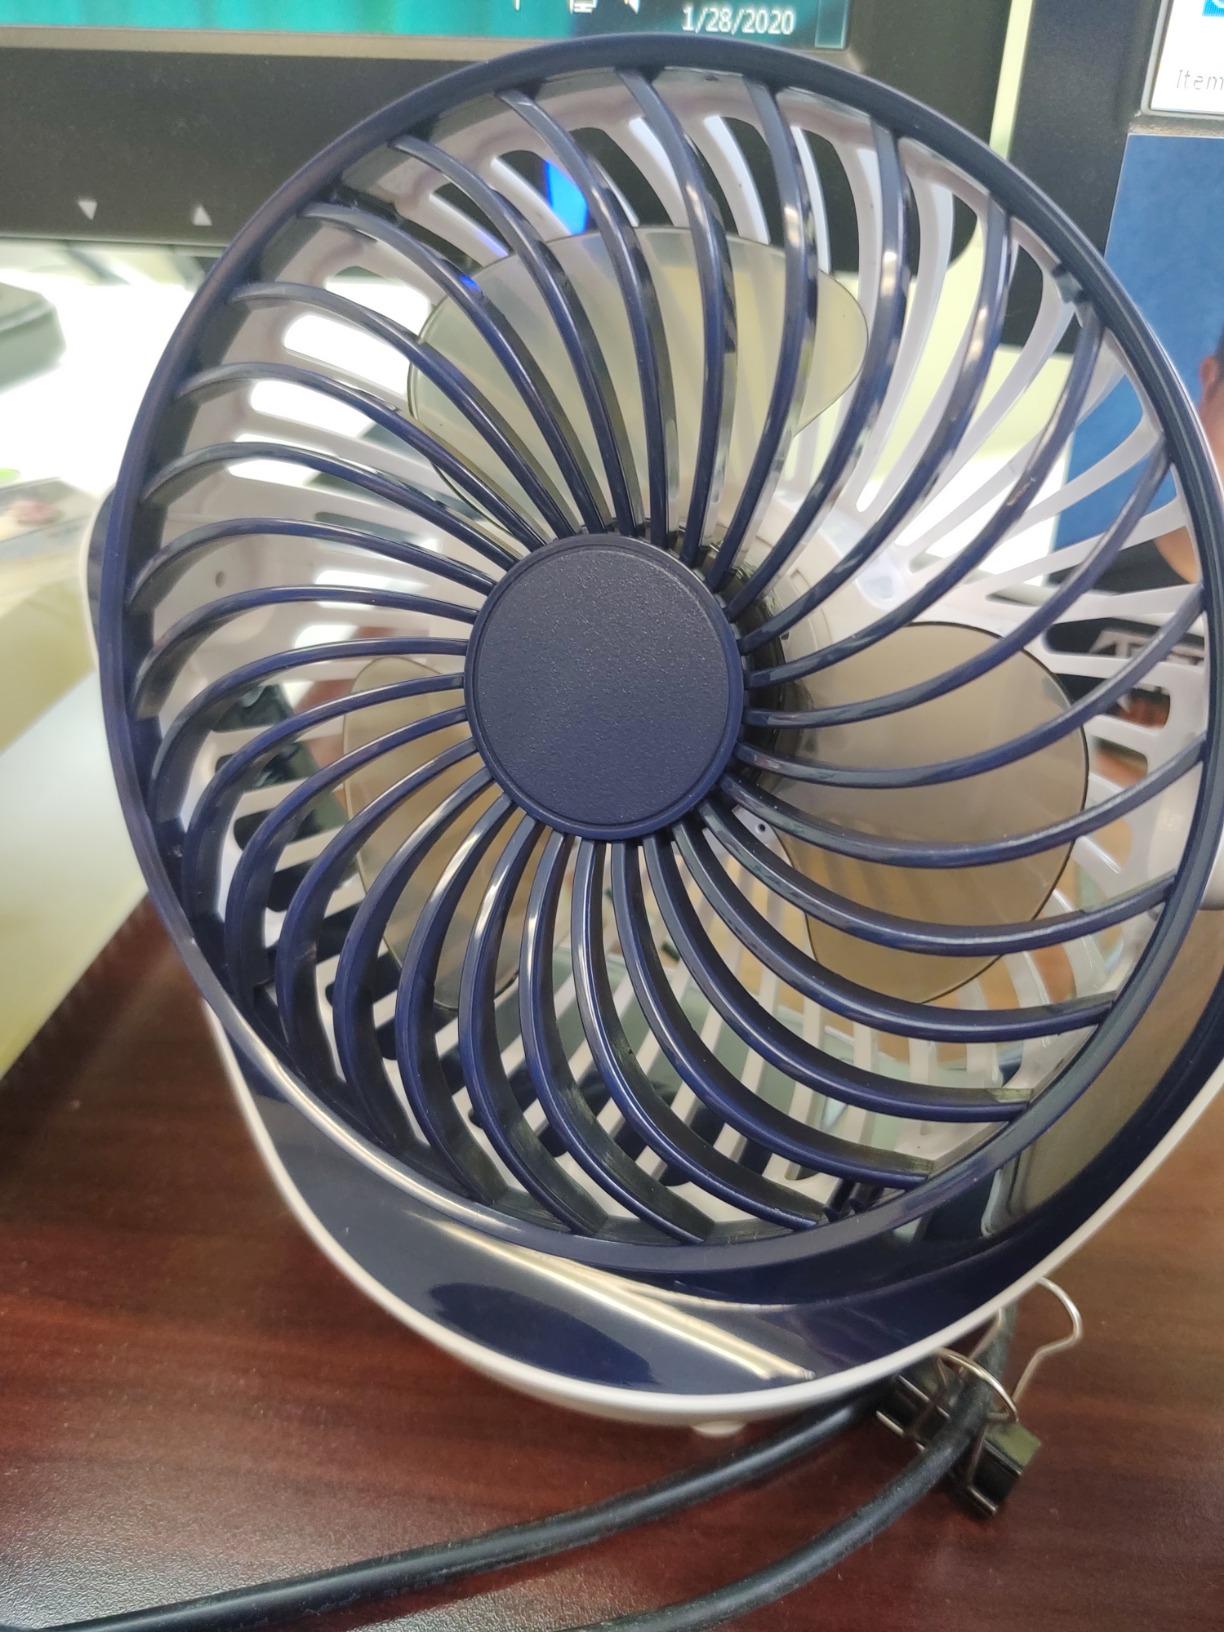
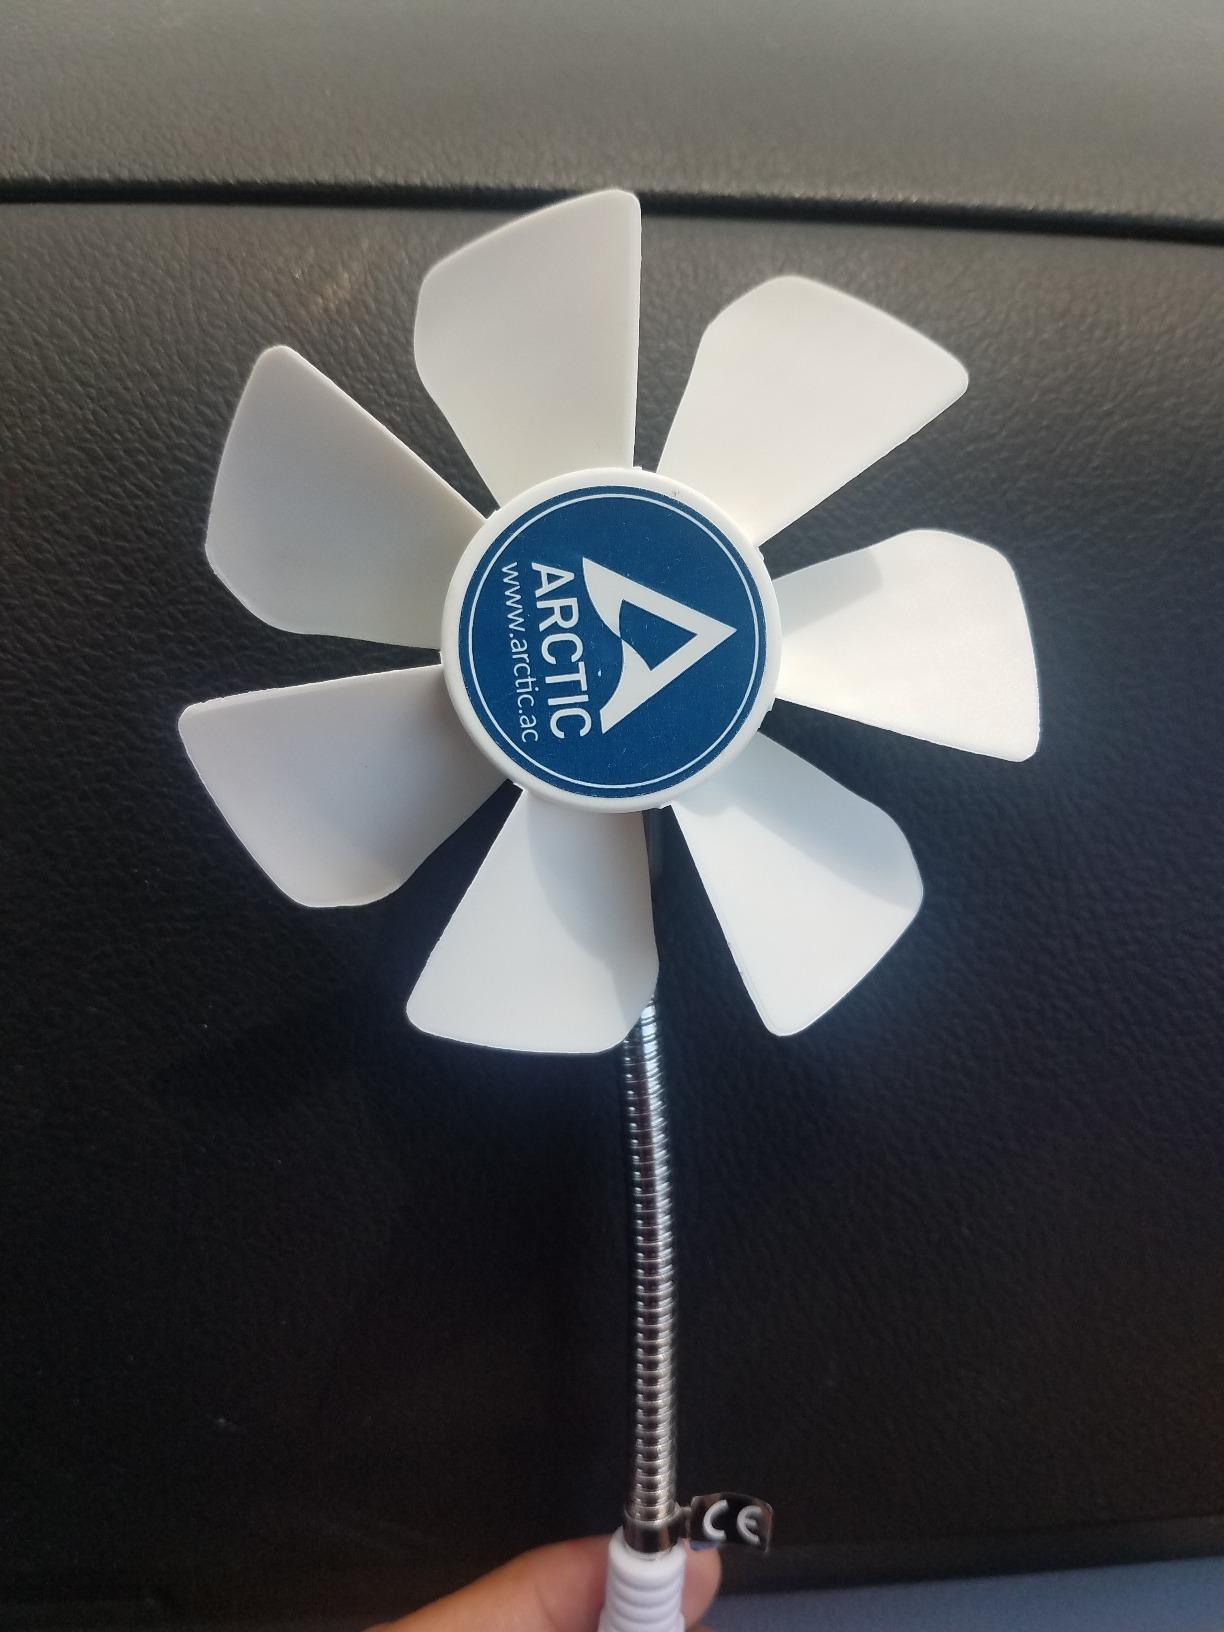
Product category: fan
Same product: no